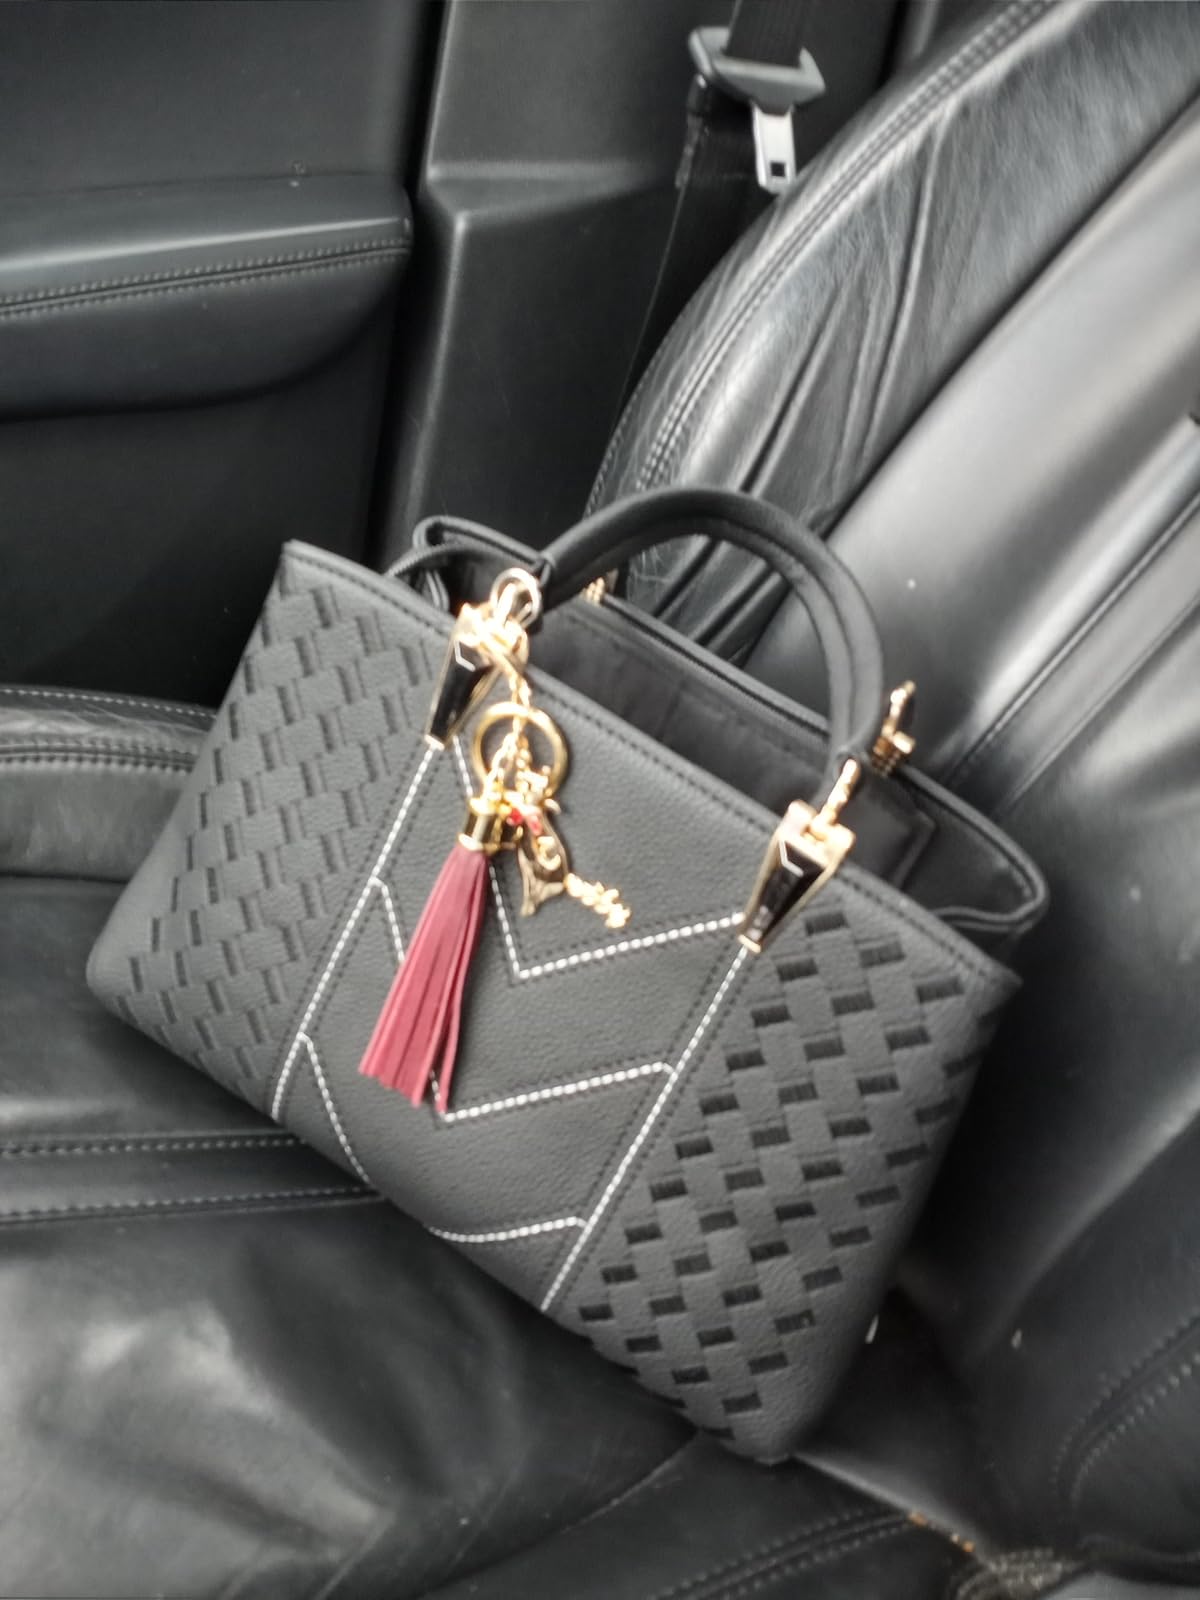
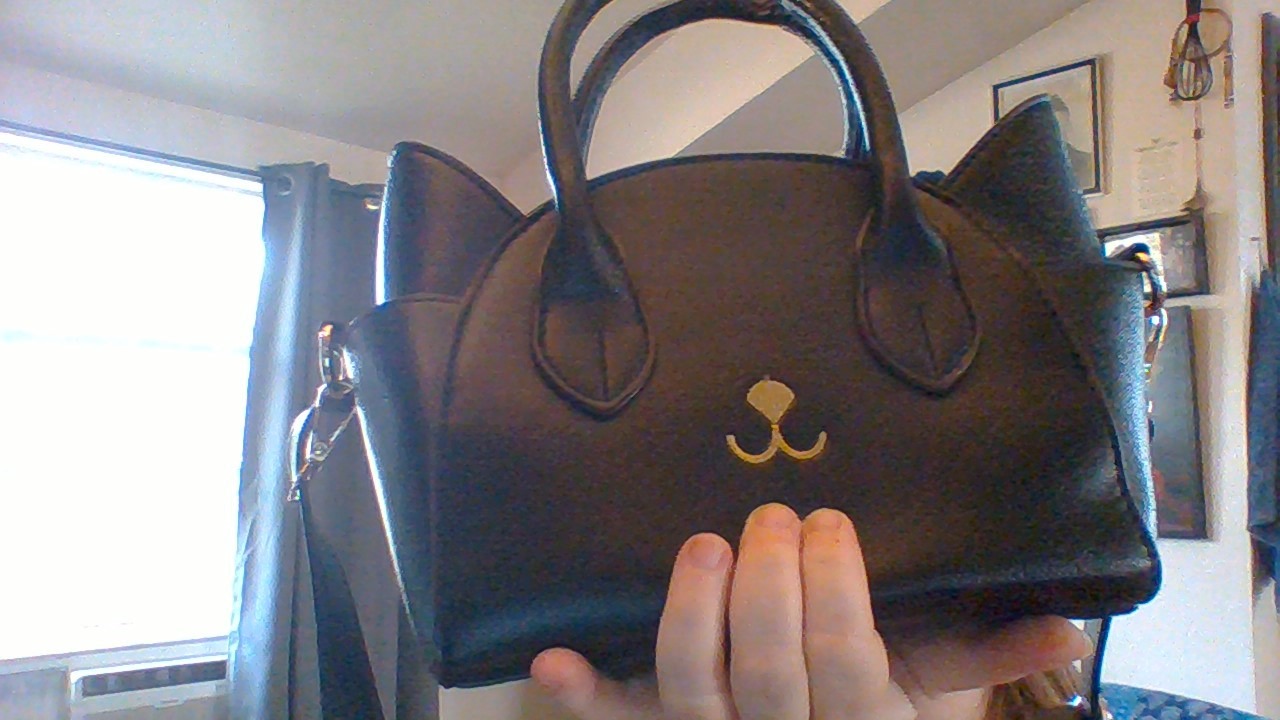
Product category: accessories_handbag
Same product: no